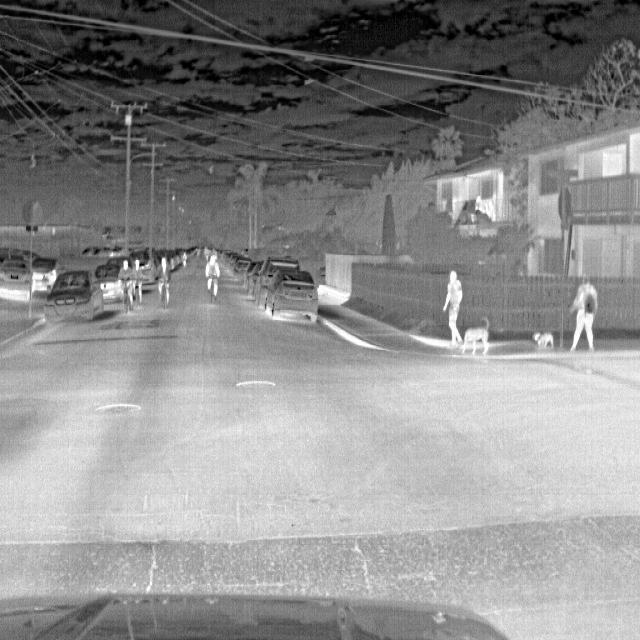
Detected objects:
label: person
label: person
label: person
label: person
label: person
label: person